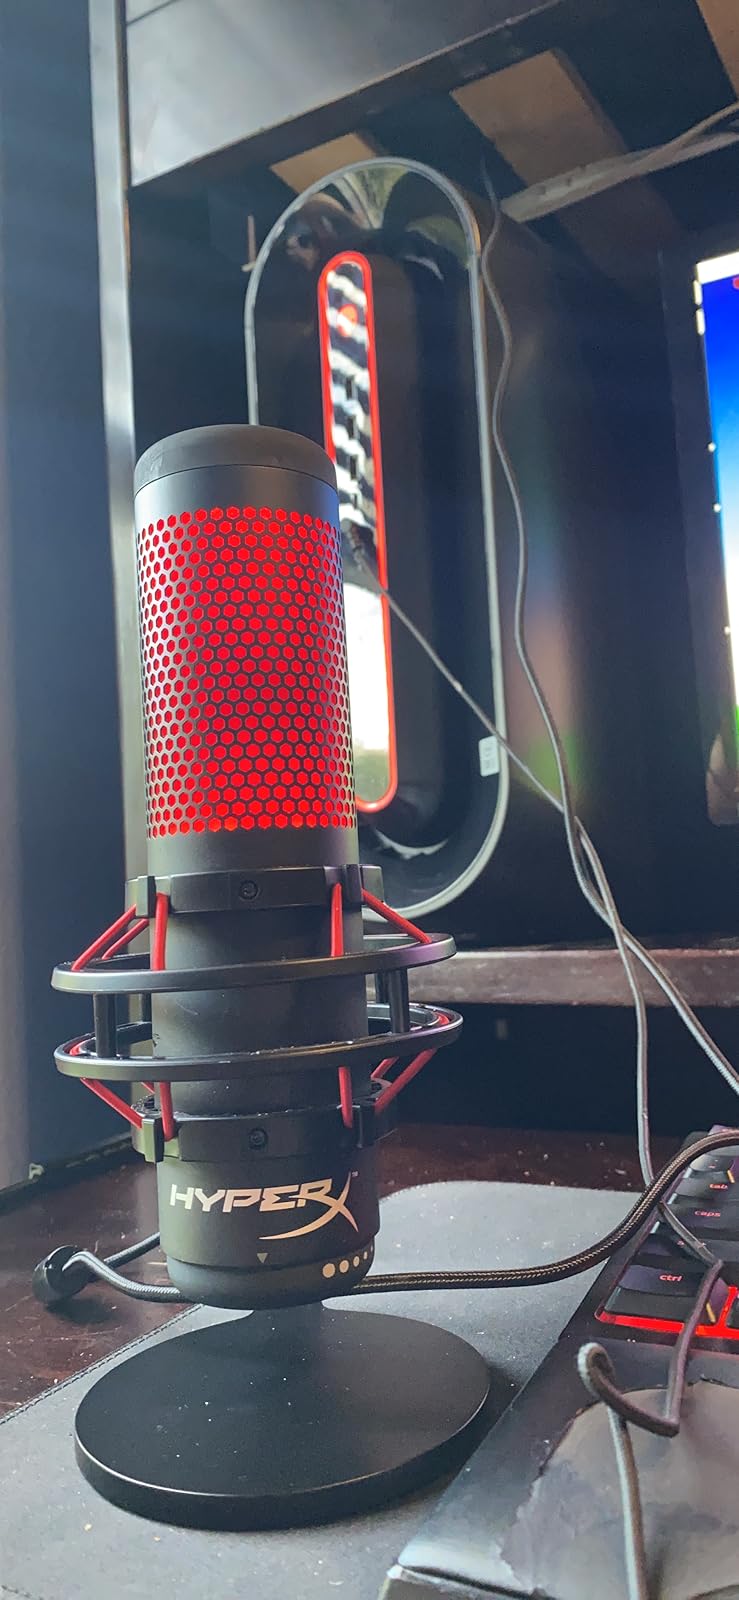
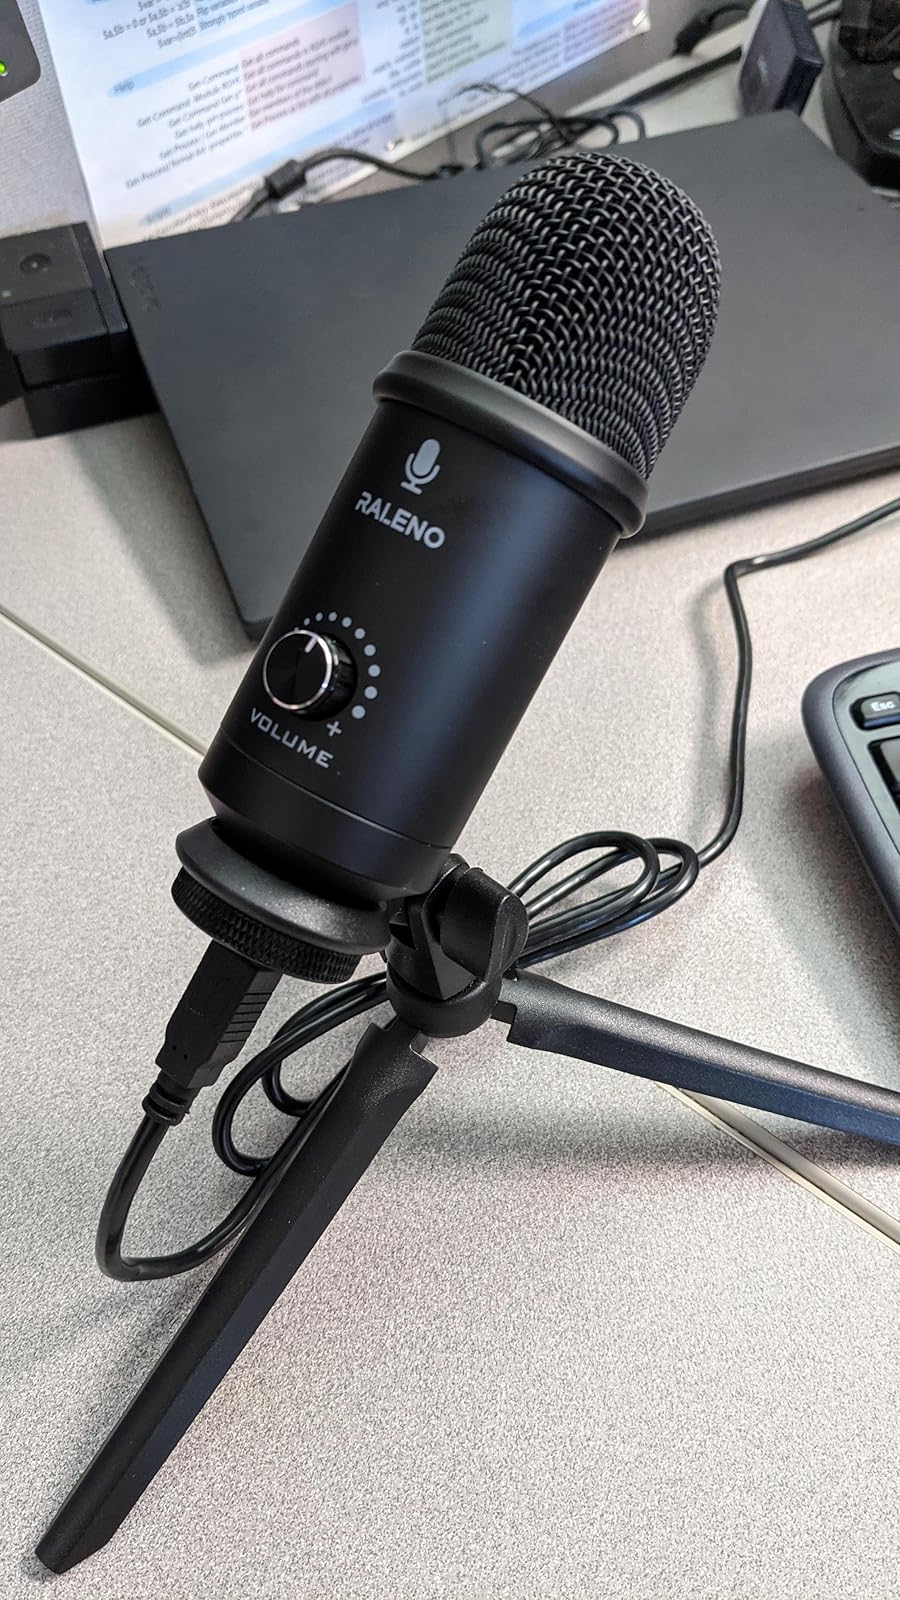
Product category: microphone
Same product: no